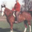
Label: horse